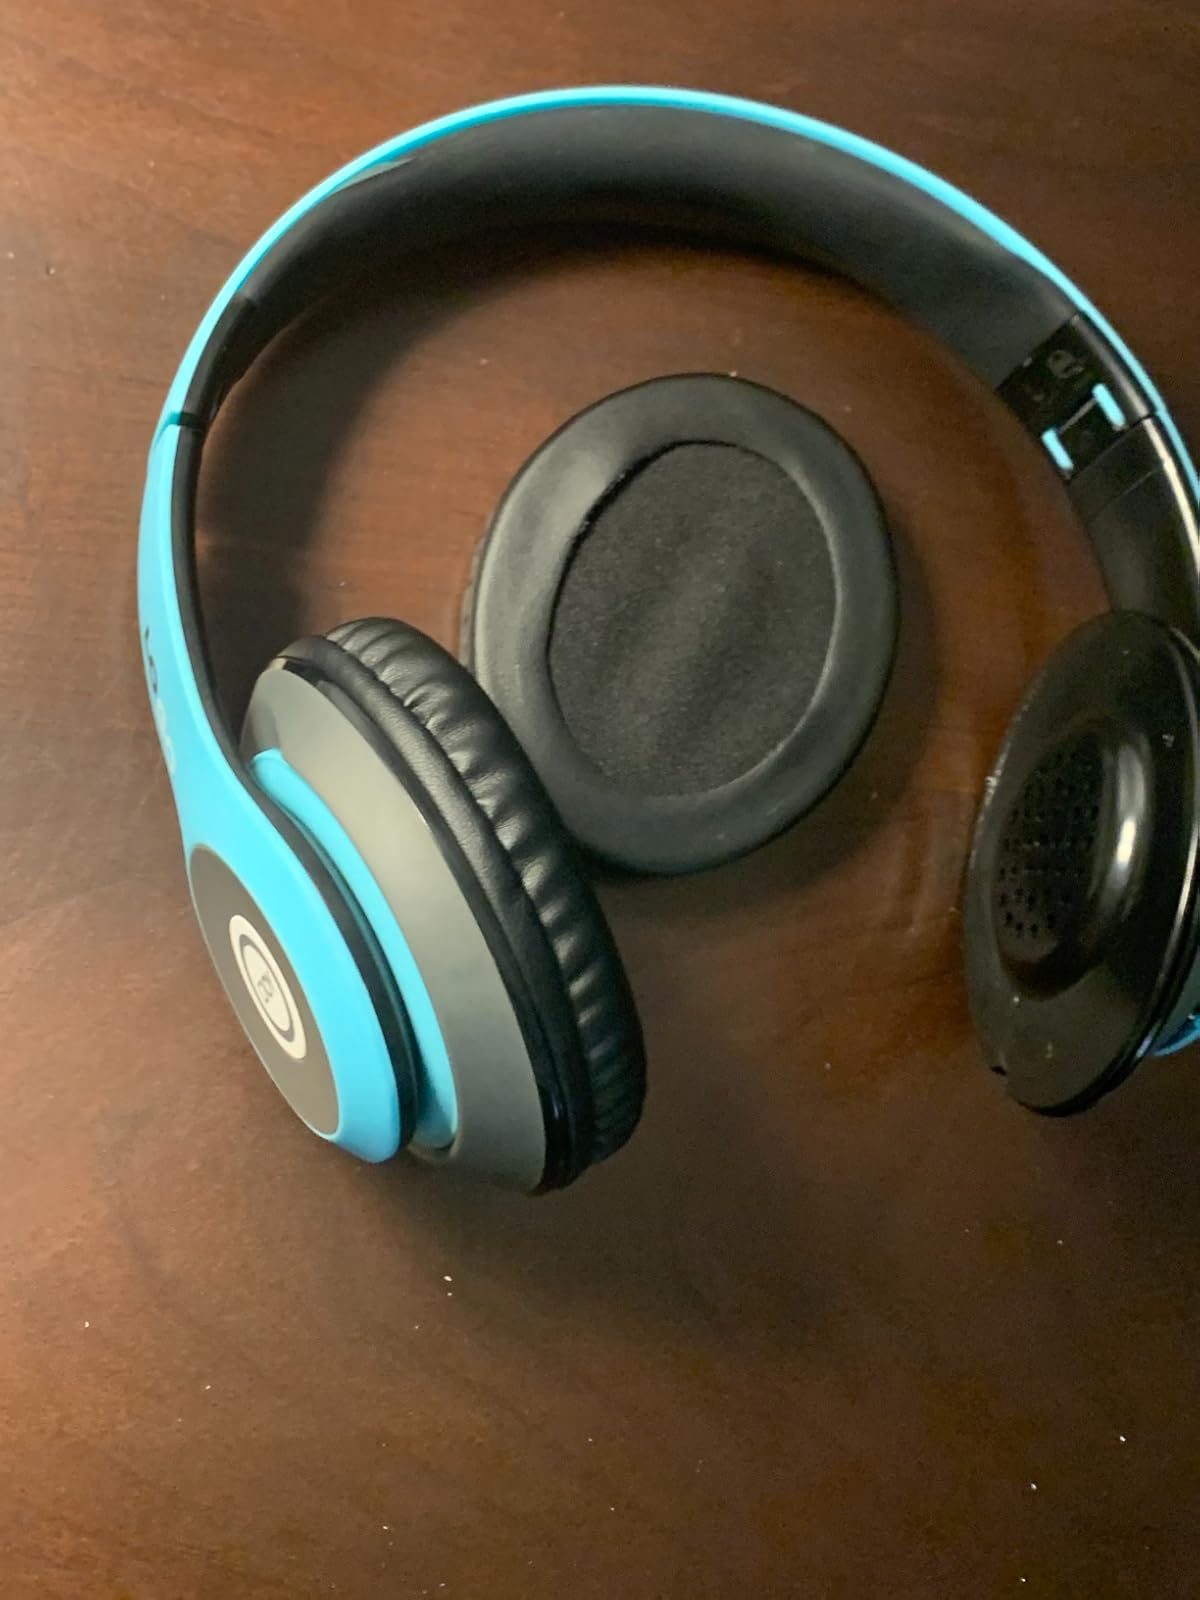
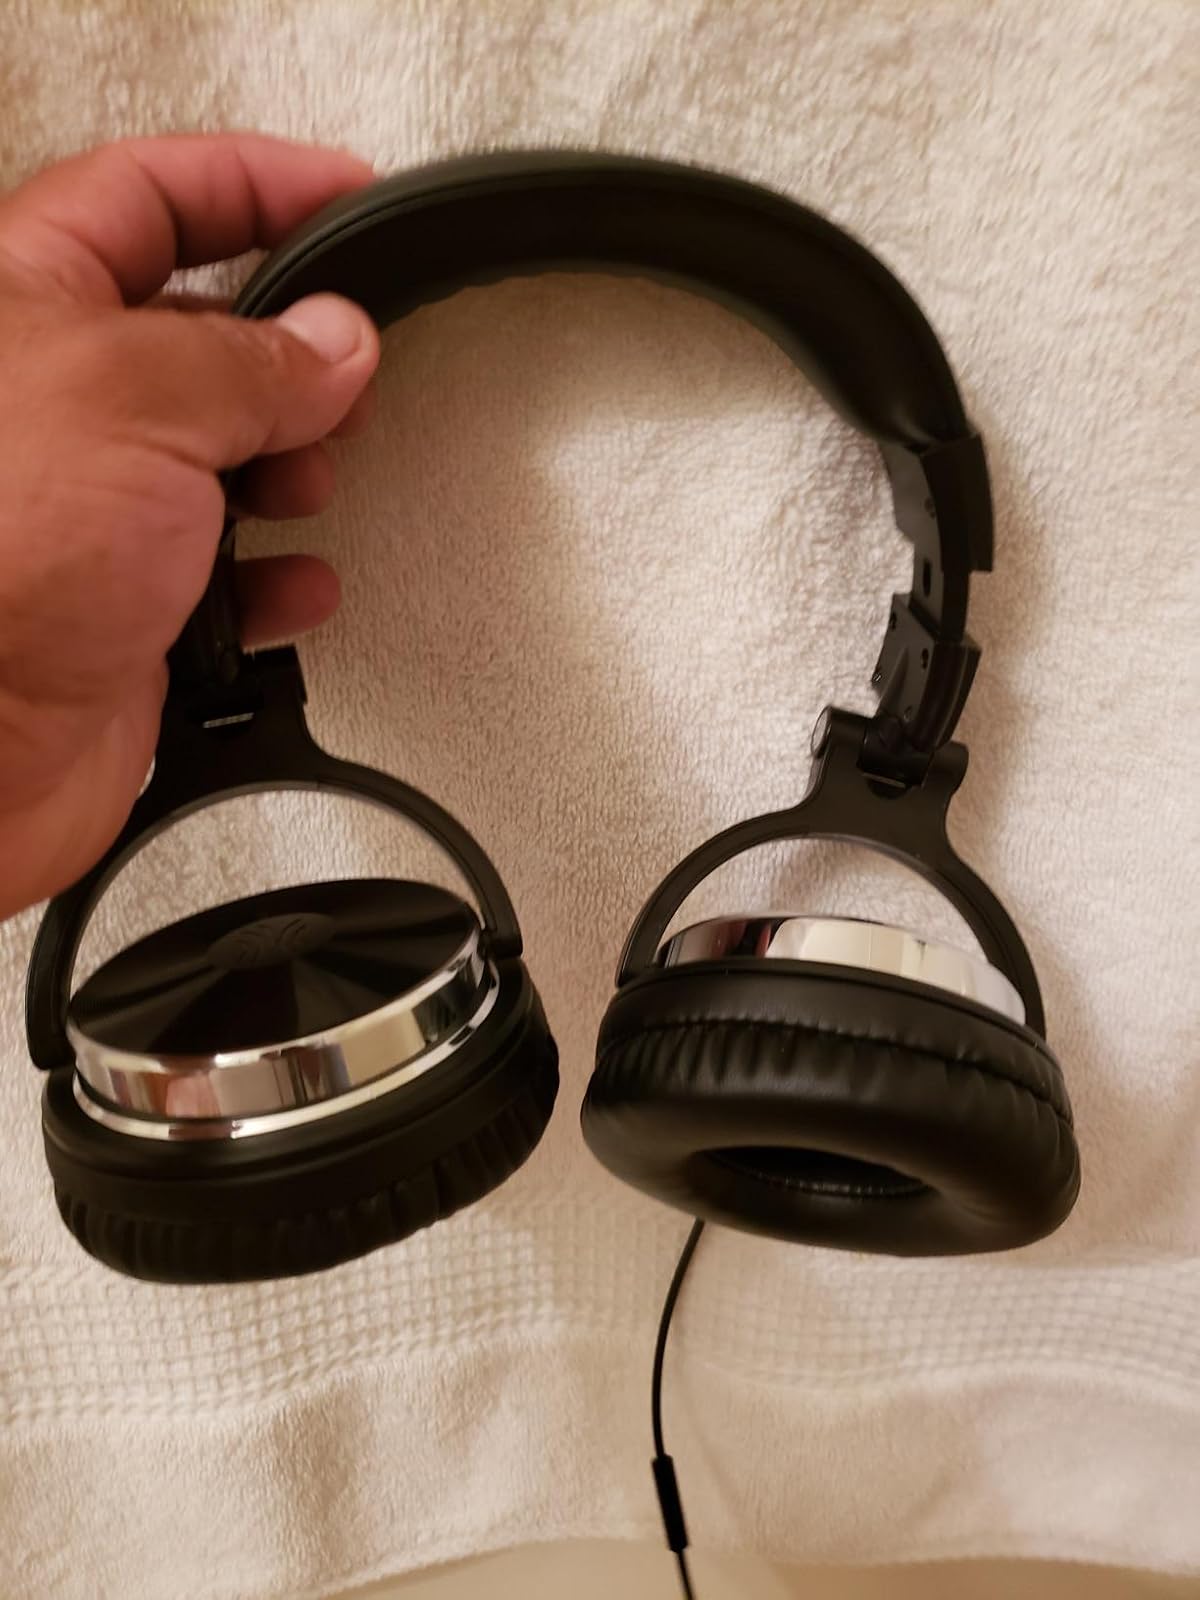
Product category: headphones
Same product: no